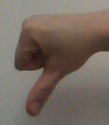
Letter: waw